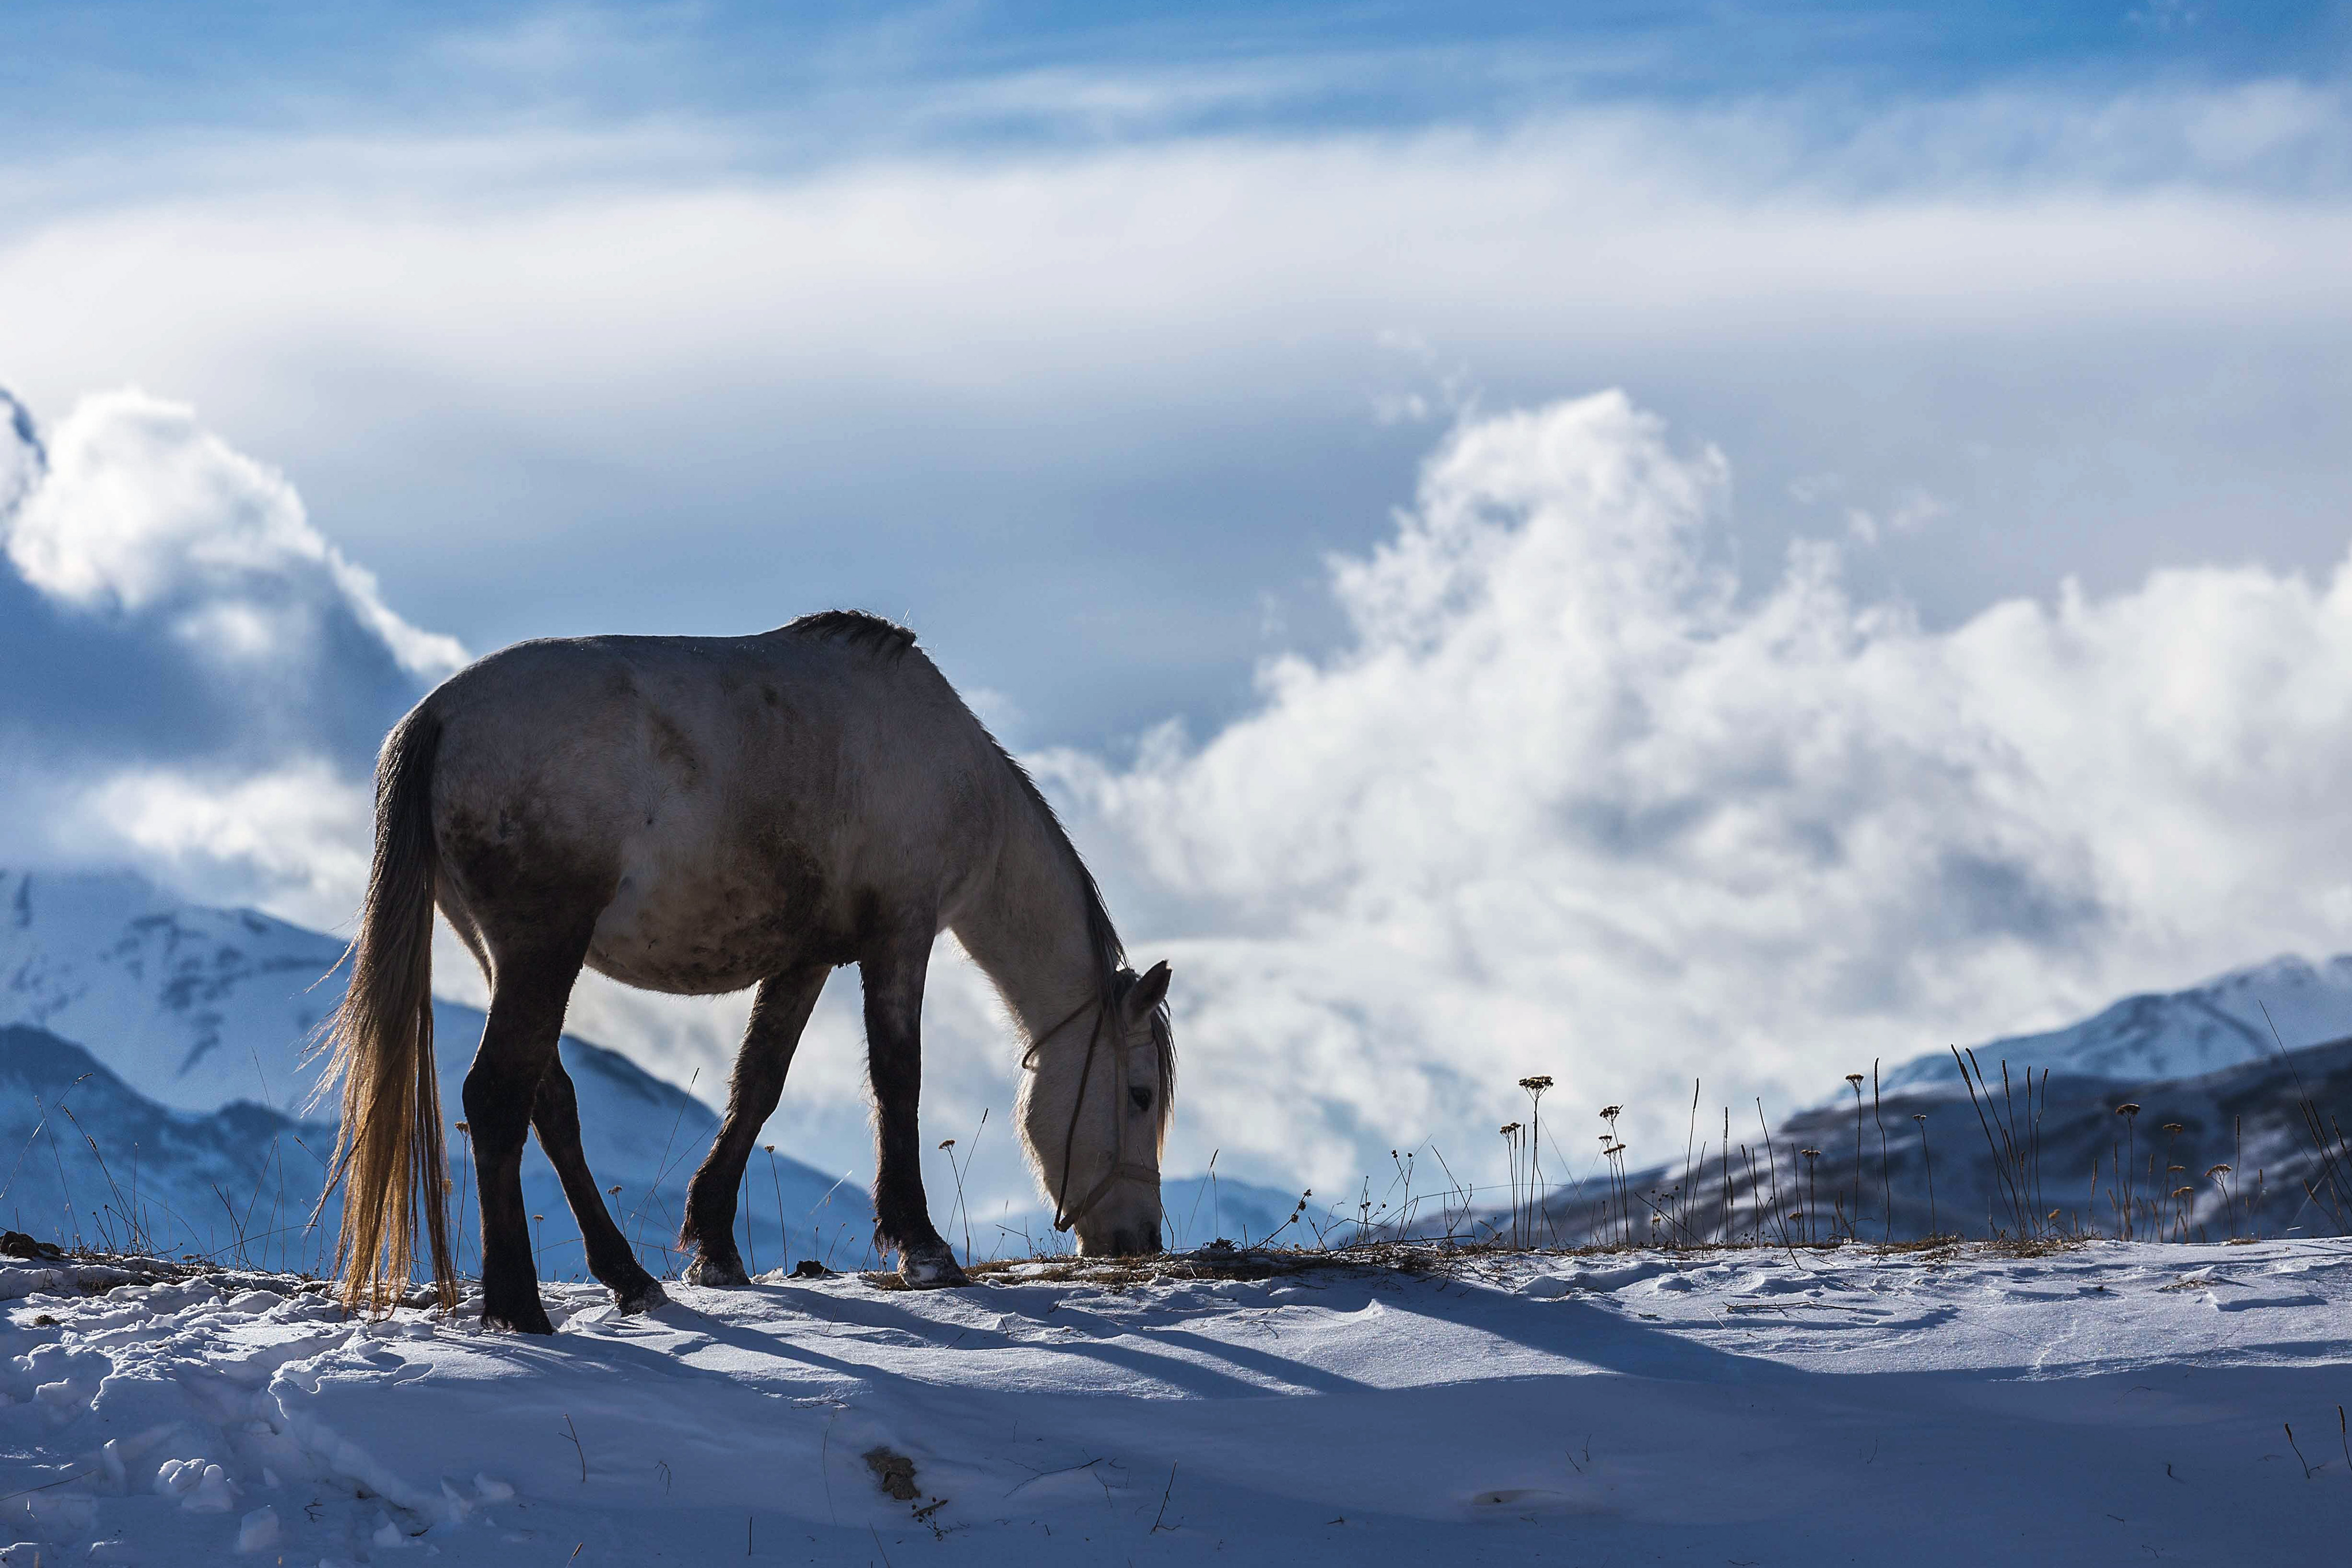
horse, sky, wildlife, snow, grazing, ecoregion, winter, mountain, fell, mane, mustang horse, pasture, mountain range, cloud, landscape, stallion